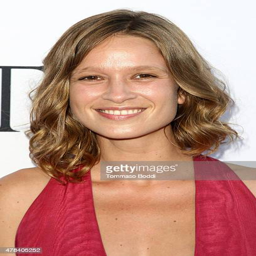
actor attends the world premiere screening